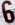
Number: 6